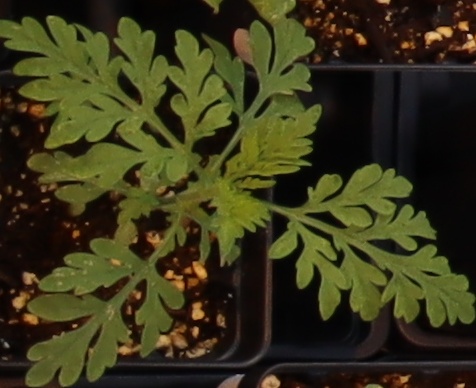
Label: Ragweed